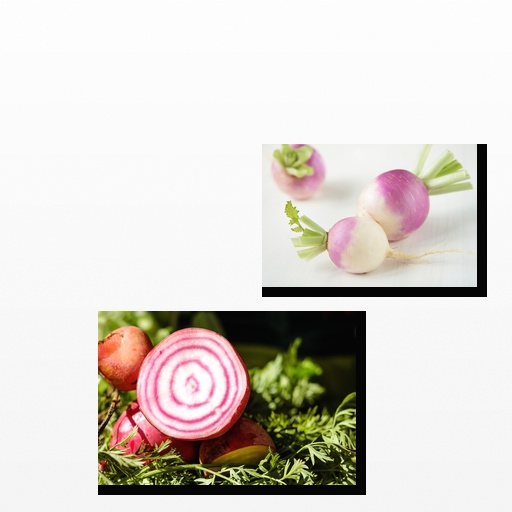
Food items: beetroot, turnip